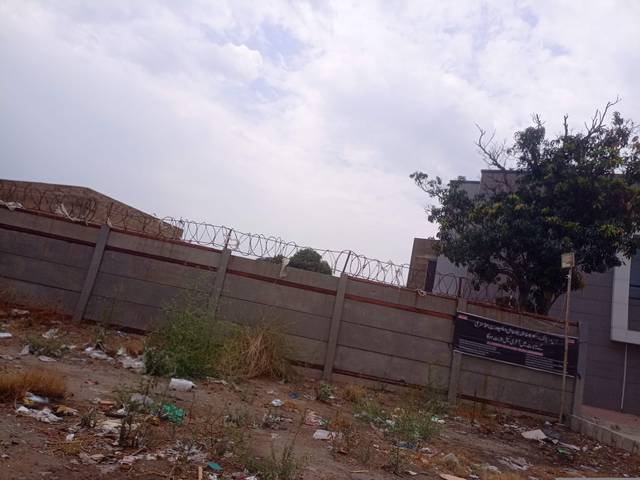
Region: Pakistan
Coordinates: 31.399, 74.156